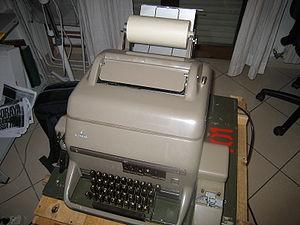
Un matériel informatique est une pièce détachée d'un appareil informatique. Il s'agit d'un domaine important de l’informatique qui va de pair avec le logiciel. Il peut y avoir des pièces situées à l'intérieur de l'appareil et qui sont indispensables à son fonctionnement, comme secondaires ou disposées à l'extérieur.